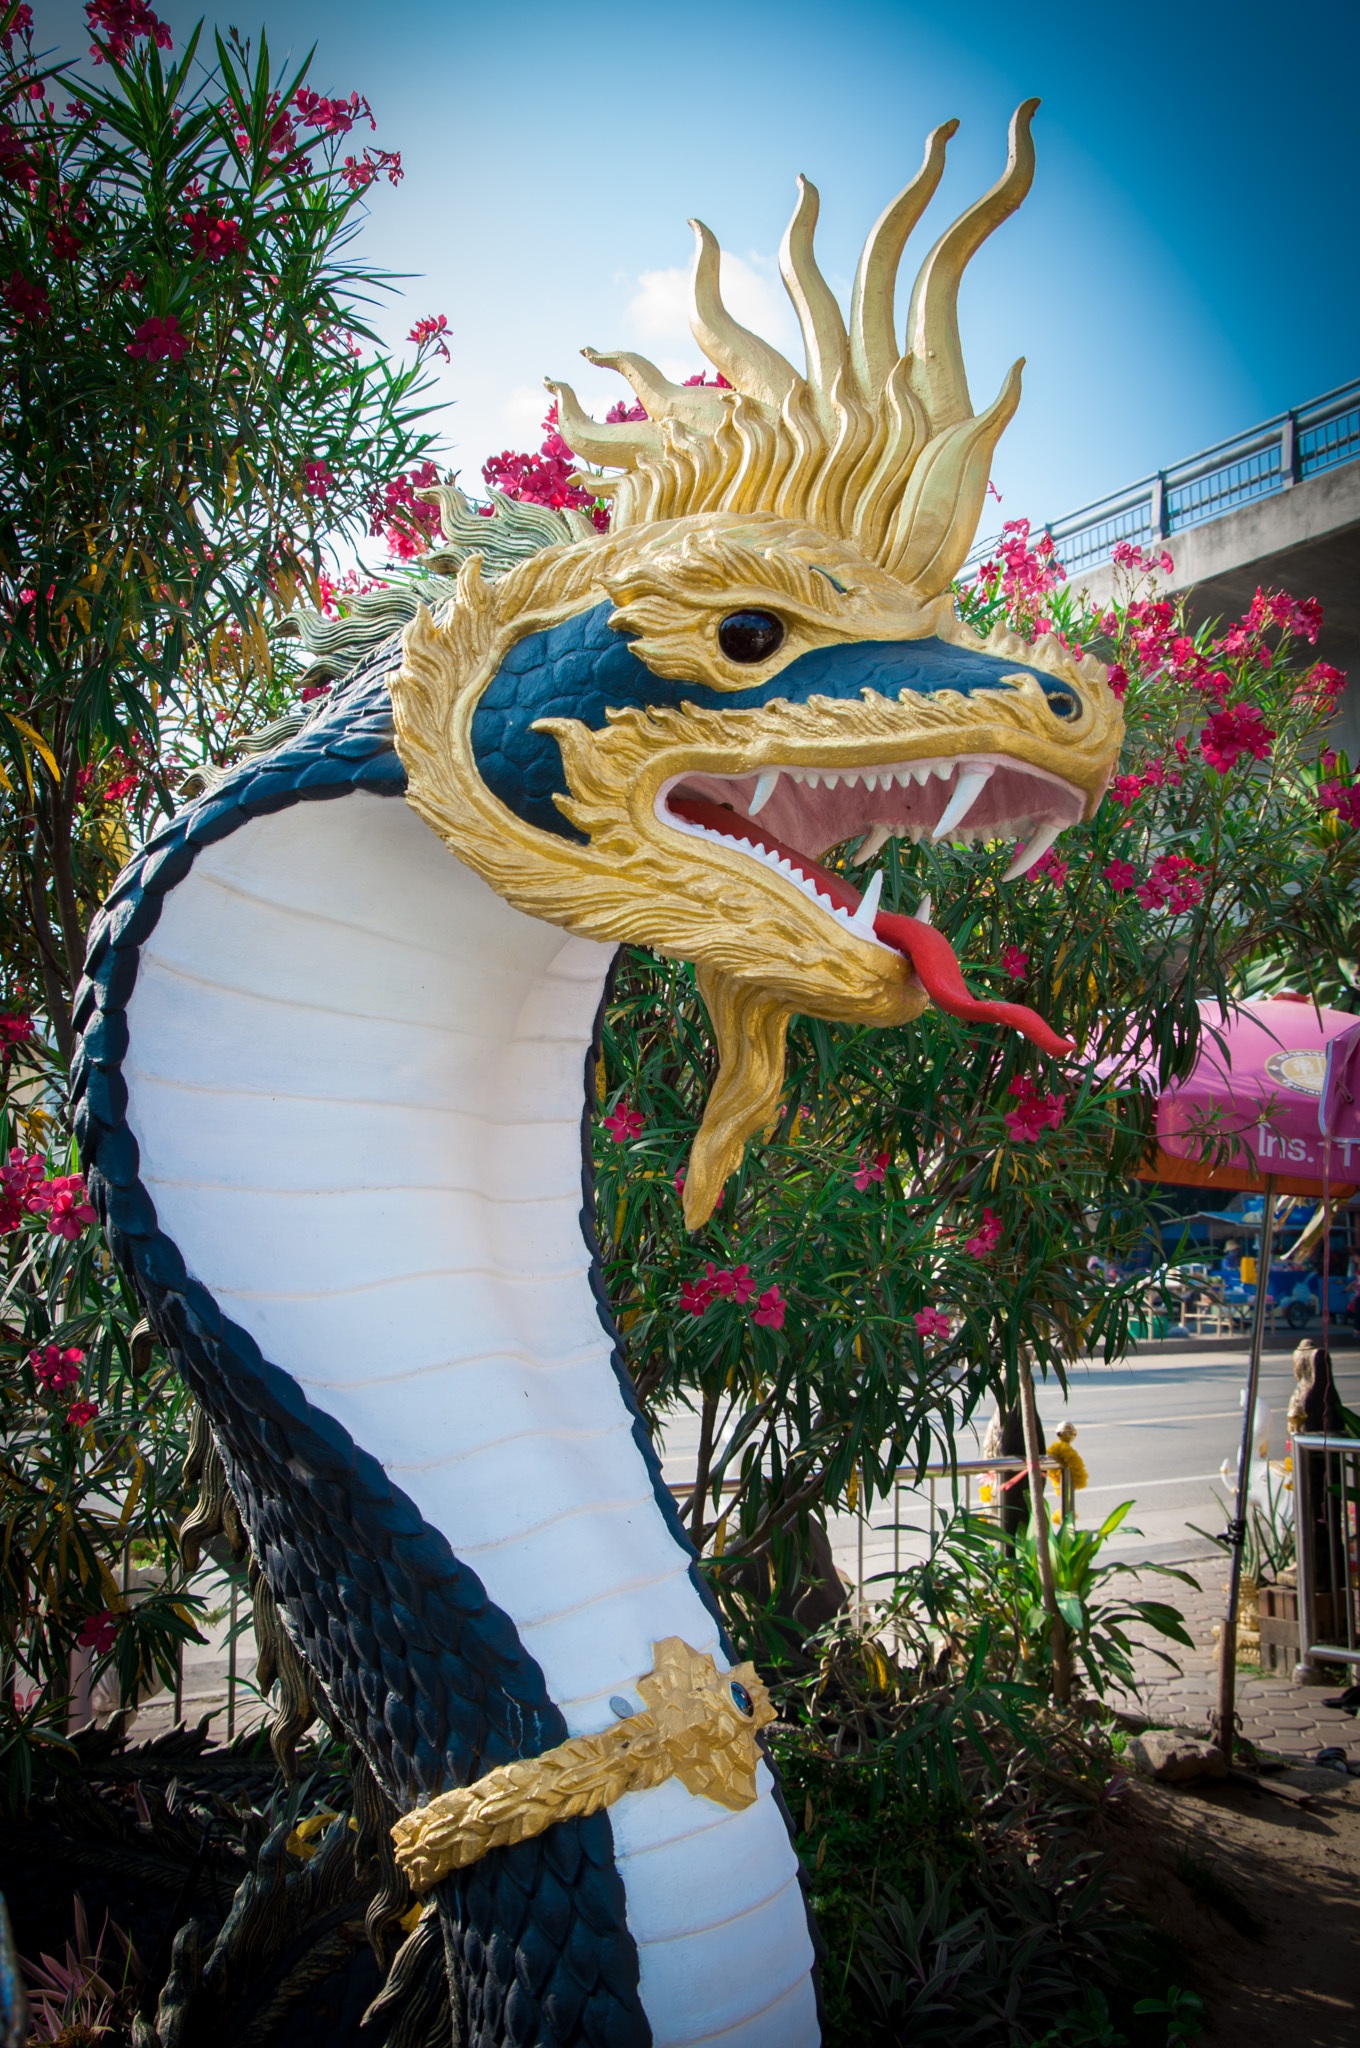
tree, flower, toy, thailand, sculpture, art, naga, mukdahan